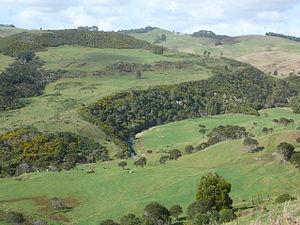
Le fleuve Opotoru est un cours d’eau de la région de Waikato dans l’Île du Nord de la Nouvelle-Zélande.